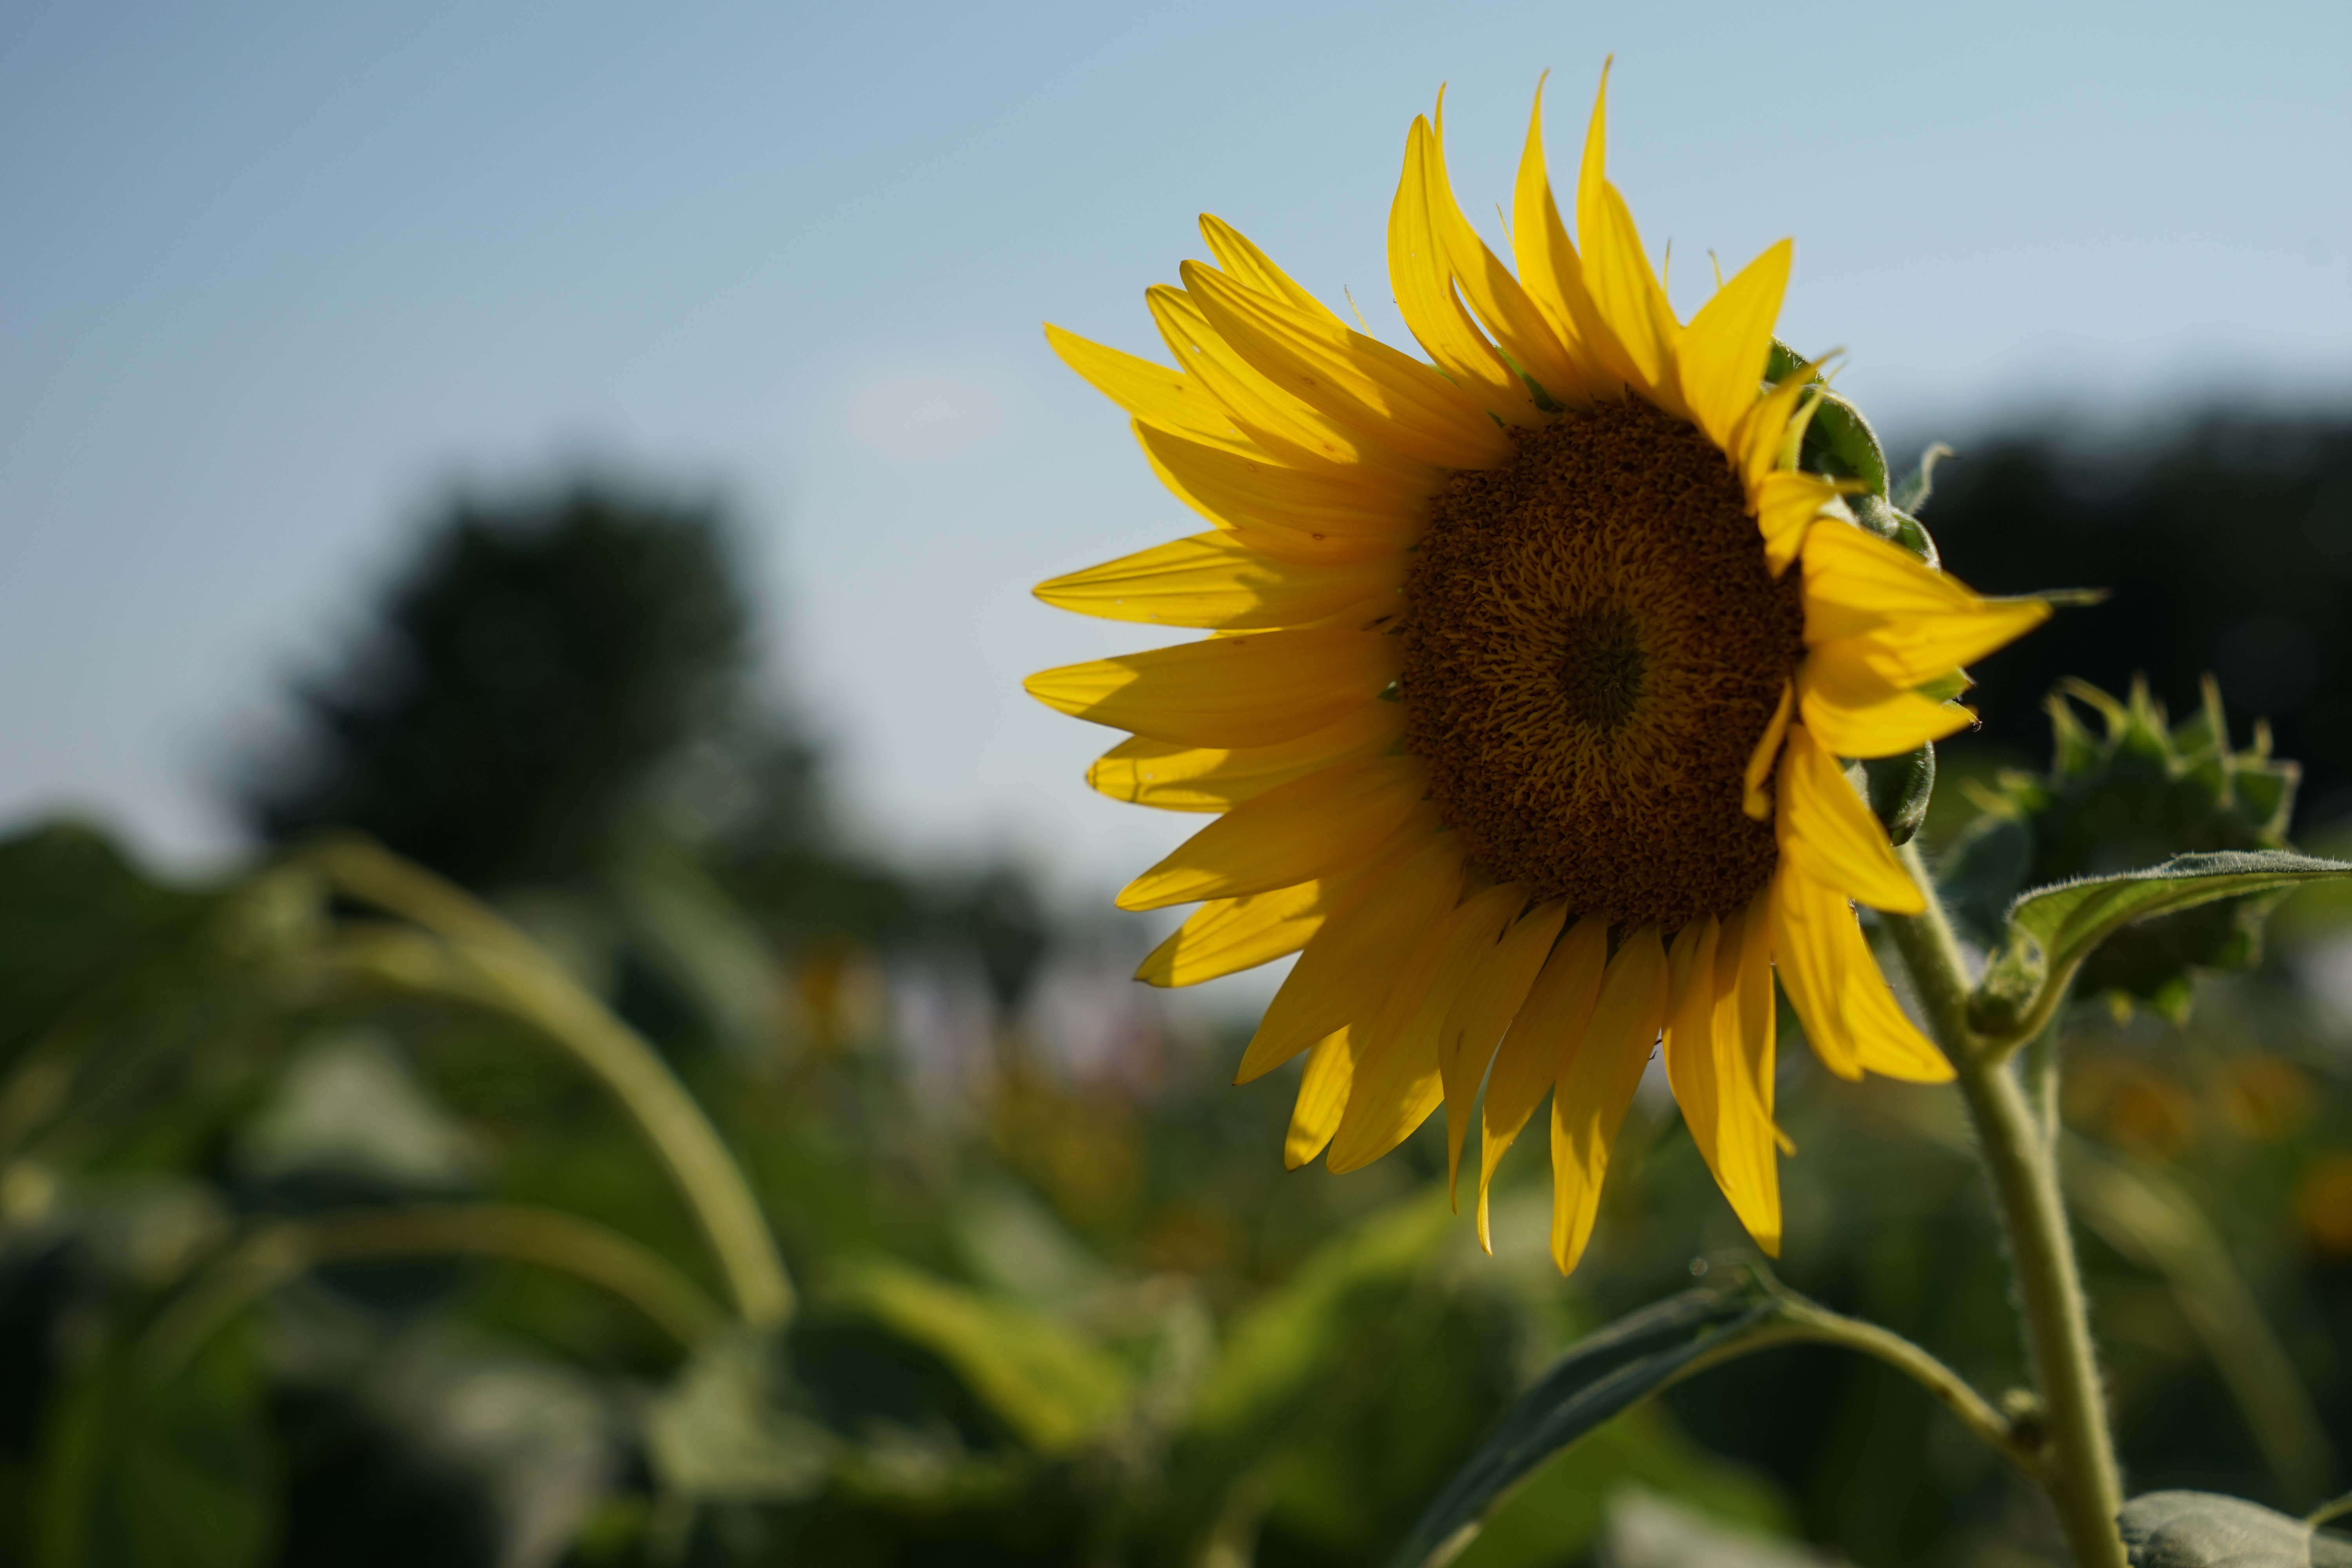
nature, plant, field, sunlight, flower, petal, summer, crop, botany, yellow, flora, sunflower, wildflower, close up, seeds, yellow flowers, macro photography, flowering plant, daisy family, sunflower seed, plant stem, land plant